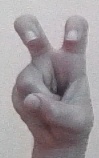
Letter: toot